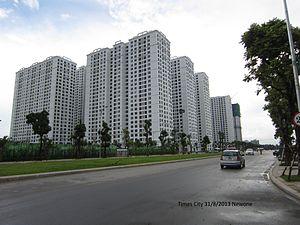
Vinhomes, le plus grand promoteur immobilier du Viêt Nam, est basé dans le District de Hai Ba Trung à Hanoï.